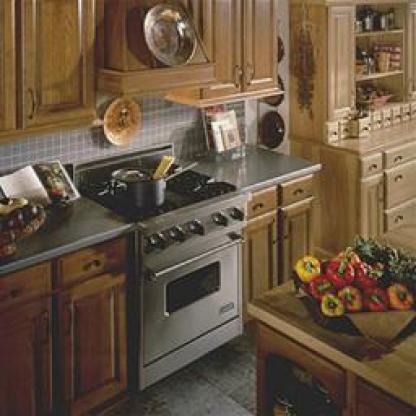
Scene: Indoor